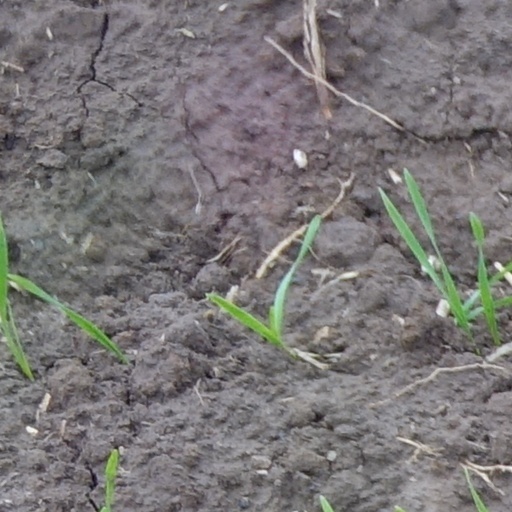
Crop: wheat